Efik language

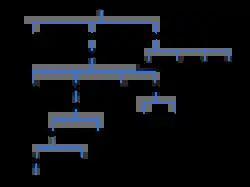
The Niger–Congo languages

The Efik Language has undergone several linguistic classifications since the 19th century. The first attempt at classifying the Efik language was by Dr. William Balfour Baikie in 1854. Dr Baikie had stated, "All the coast dialects from One to Old Kalabar, are, either directly or indirectly, connected with Igbo, which later Dr. Latham informed that, it is certainly related to the Kafir class". The Kafir Class was a derogatory term used to describe the Bantu languages. Thus, Dr Baikie attempts to classify the Efik Language as linked to the Bantu languages. The next attempt to classify the Efik language was by Rev. Hugh Goldie who classified the Efik Language as one of the Northern Languages which he states, "forms by far the greater part of its as the Semitic class does, from the root of the verb." Another attempt was made by Westermann who classified the Efik languages as belonging to the West Sudan group of the Sudanic languages. The present linguistic classification was made by Greenberg who groups Efik in the Benue-Congo sub-family of the Niger-Congo family. One of the criteria of the inclusion of the Efik language into the Niger–Congo family is its morphological feature. According to Greenberg, "the trait of the Niger–Congo morphology which provides the main material for comparison is the system of noun classification by pair of affixes." Due to the large number of synonyms in the Efik vocabulary, scholars like Der-Houssikian criticised Greenberg's linguistic classification stating, "Ten of the Efik entries have in Goldie's dictionary several synonyms. This immediately brings up the possibility of differing connotations and nuances of meaning. Such differences are not defined by Goldie. These exceptions reduce the number of non-suspicious itens from 51 to 36." Faraclass in his study of Cross River Languages, classified the Efik language as a member of the Lower Cross sub-group of the Delta-Cross group which is an extension of the larger Cross River group that is a major constituent of the Benue Congo subfamily.